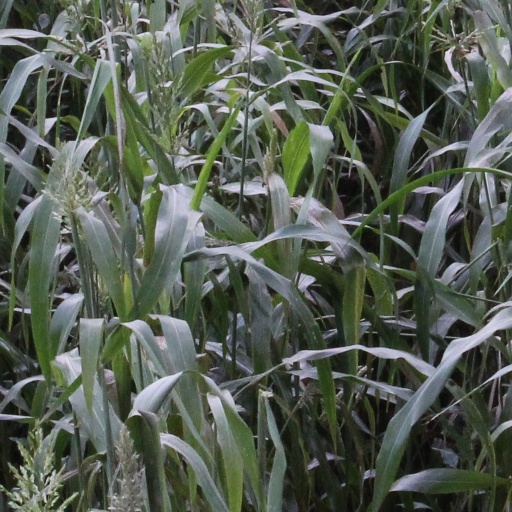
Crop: sorghum